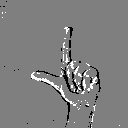
ASL letter: l